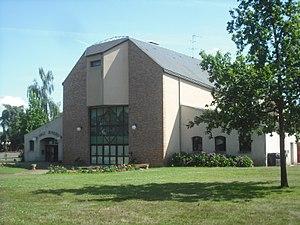
Salle Beaulieu à Candé, Maine-et-Loire, France.
Candé est une commune française, située dans le département de Maine-et-Loire en région Pays de la Loire. Jusqu'en 2015, la commune fut le chef-lieu du canton de Candé. Au dernier recensement de 2017, la commune comptait 2 834 habitants.